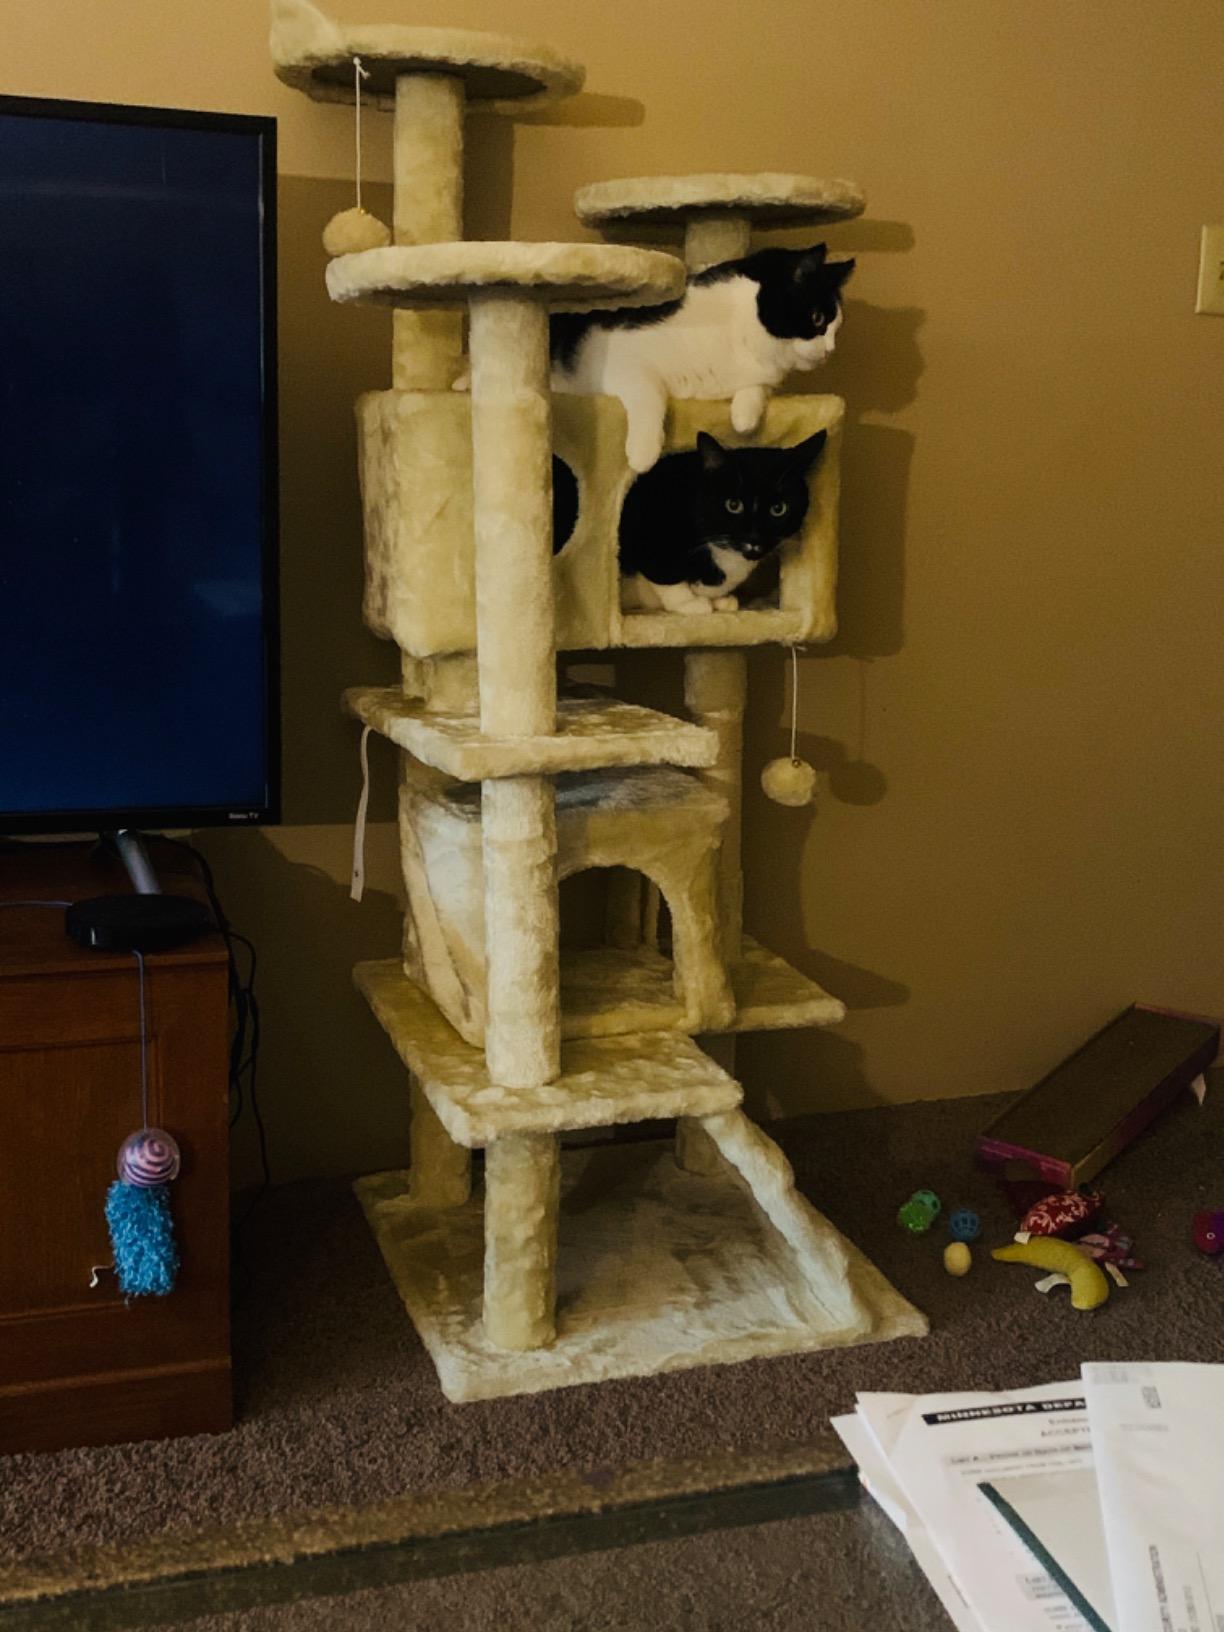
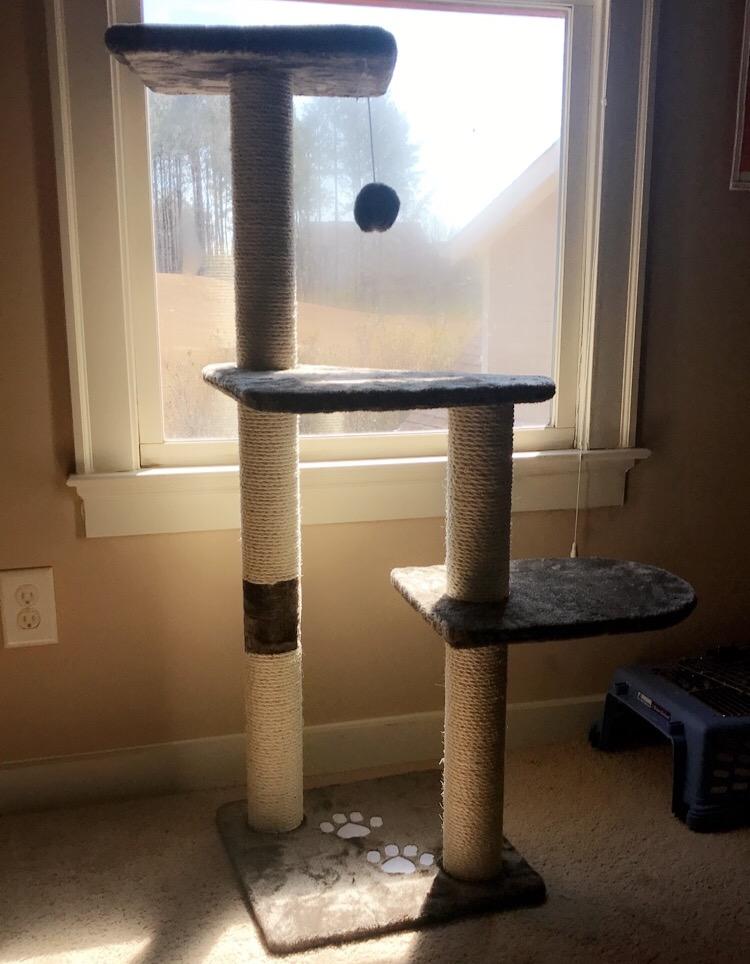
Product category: items_cat tree
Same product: no